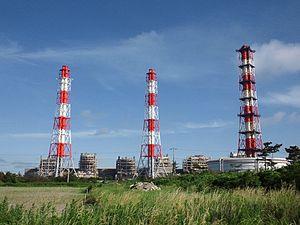
The Tokyo Electric Power Company, Incorporated, plus connue sous l'appellation Toden ou encore TEPCO, est une multinationale japonaise. Elle était, avant sa nationalisation, le plus grand producteur privé mondial d'électricité. La compagnie exploite principalement des centrales thermiques et 3 centrales nucléaires. D'autre part, elle dispose de centrales hydroélectriques, de parcs éoliens et d'une centrale géothermique. En raison du coût exorbitant de la catastrophe de Fukushima, centrale dont TEPCO était l'exploitant, la compagnie a été nationalisée.
La centrale thermique de Kashima '鹿島火力発電所, Kashima karyokuhatsudensho) est une centrale thermique dans la préfecture d'Ibaraki au Japon. Elle brule du fioul et du gaz. Elle a une puissance totale installée de 5 600 MW. La centrale dispose de deux turbines au fioul de 1 000 MW et de 4 de 600 MW. Elle dispose également de 3 turbines à gaz de 420 MW. En avril 2016, les 4 plus vieilles turbines sont mises sous cocon.